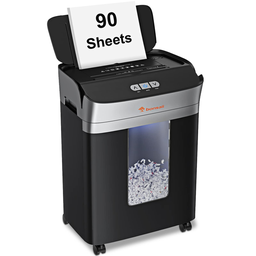
Label: paper